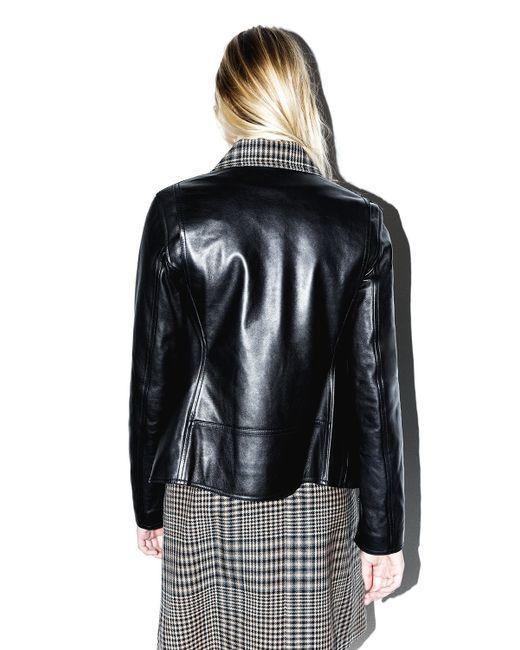
schwarze Freizeitjacke aus Leder für Damen